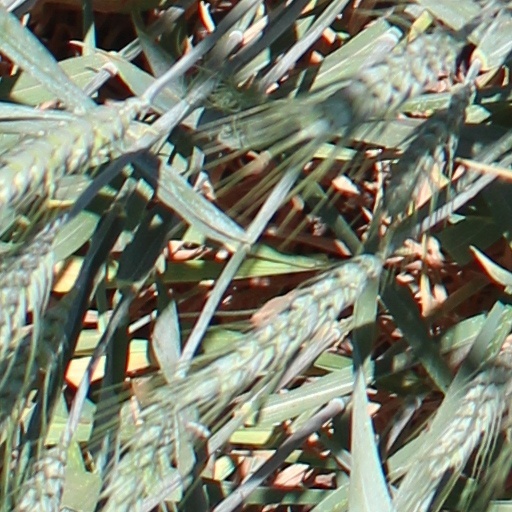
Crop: wheat